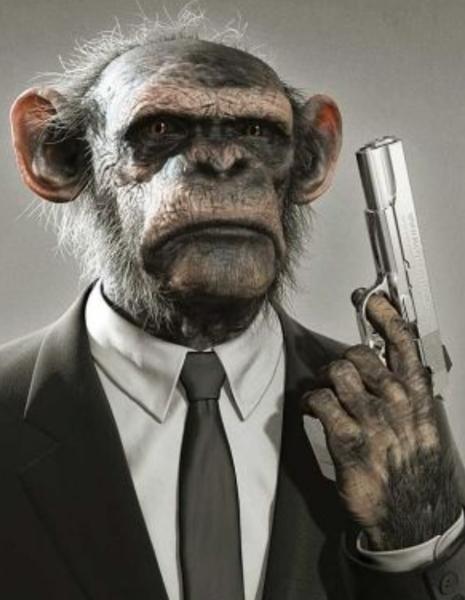
回答: 志村がなくなったことによって心を改めたパン君